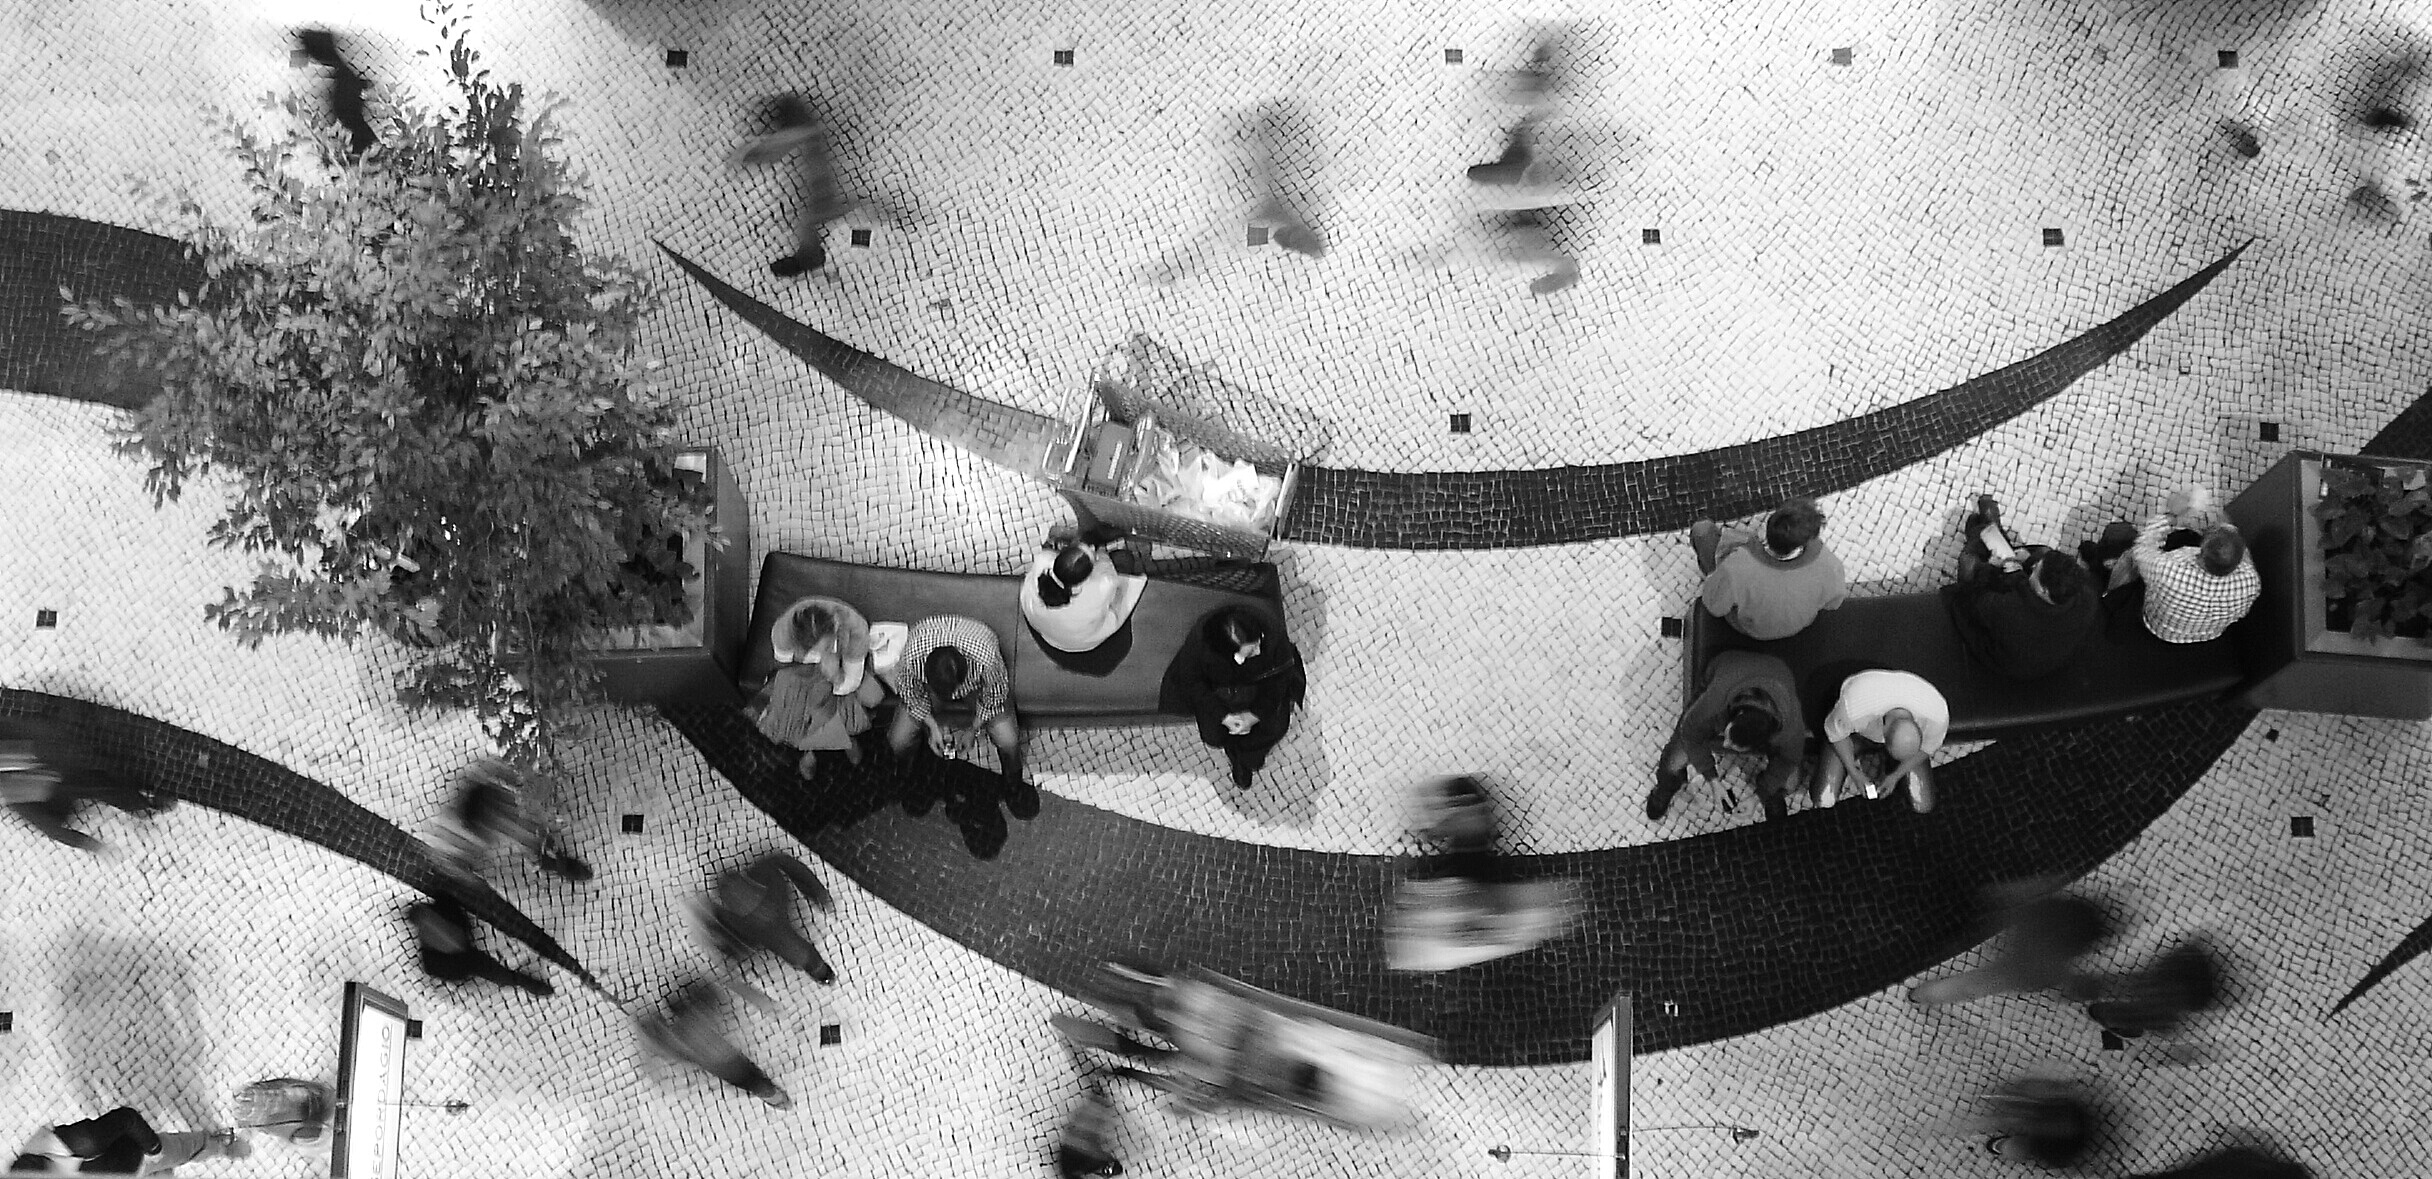
creative, black and white, people, white, street, photography, urban, social, lens, black, monochrome, streetphotography, bw, blackandwhite, blackwhite, moments, public, photograph, sony, pretoebranco, history, rua, streetphoto, image, lisboa, lisbon, moment, unposed, decisive, souls, pretobranco, sp, pb, fotografiaderua, streetmoments, lavinha, joao, jo olavinha, monochrome photography